Indonesian passport

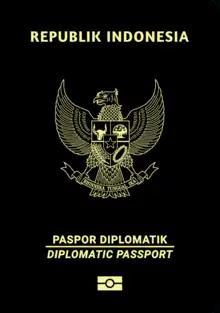

Issued by the Ministry of Foreign Affairs for Indonesian subject(s) who is serving as diplomat and/or government person in order to travel for diplomatic purpose(s). Such passport also covers the immediate family that would travel along with the main passport holder. Holding an Indonesian diplomatic passport does not guarantee a 'diplomatic immunity' to its bearer although those who gain 'diplomatic immunity' might be holding such passport. Holding such passport does not also entitle the bearer to travel with the passport for non-diplomatic mission. Appropriate 'non-diplomatic' visa or entry clearance should be obtained prior to travel to the destined country. The latest version of the Indonesian diplomatic passport is issued in a black colored-cover.